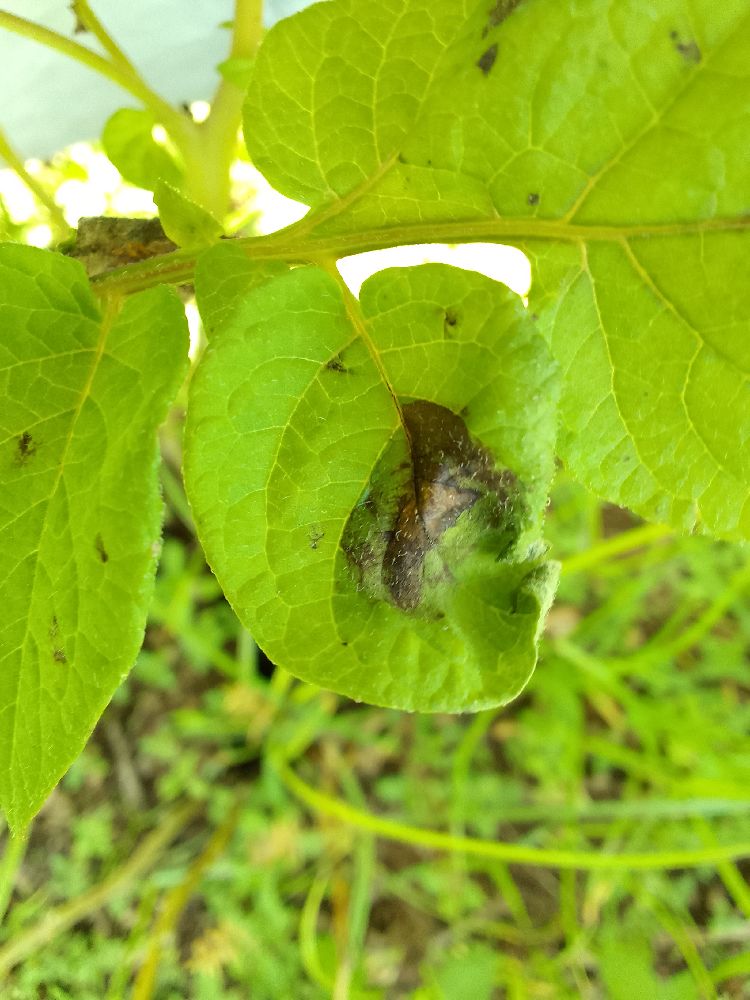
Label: Late blight